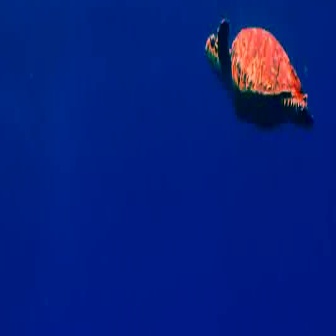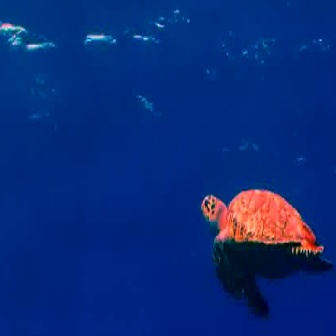
  Please identify the target specified by the bounding box [204,14,313,124] in the first image and locate it in the second image. Return the coordinates in [x_min,y_min,x_max,y_max] format.
Answer: [198,184,334,319]